Proxmark3

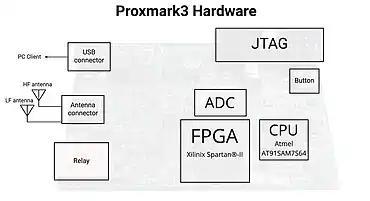
Proxmark3 Hardware Blocks

2 independent antenna circuits are used for low frequencies (LF) 125 kHz and 134 kHz, and high frequency (HF) 13.56 MHz. Initially, both antennas were connected with a shared 4-pin Hirose USB connector, which was unreliable at times. Subsequent revisions have opted to use a separate connector for each antenna.